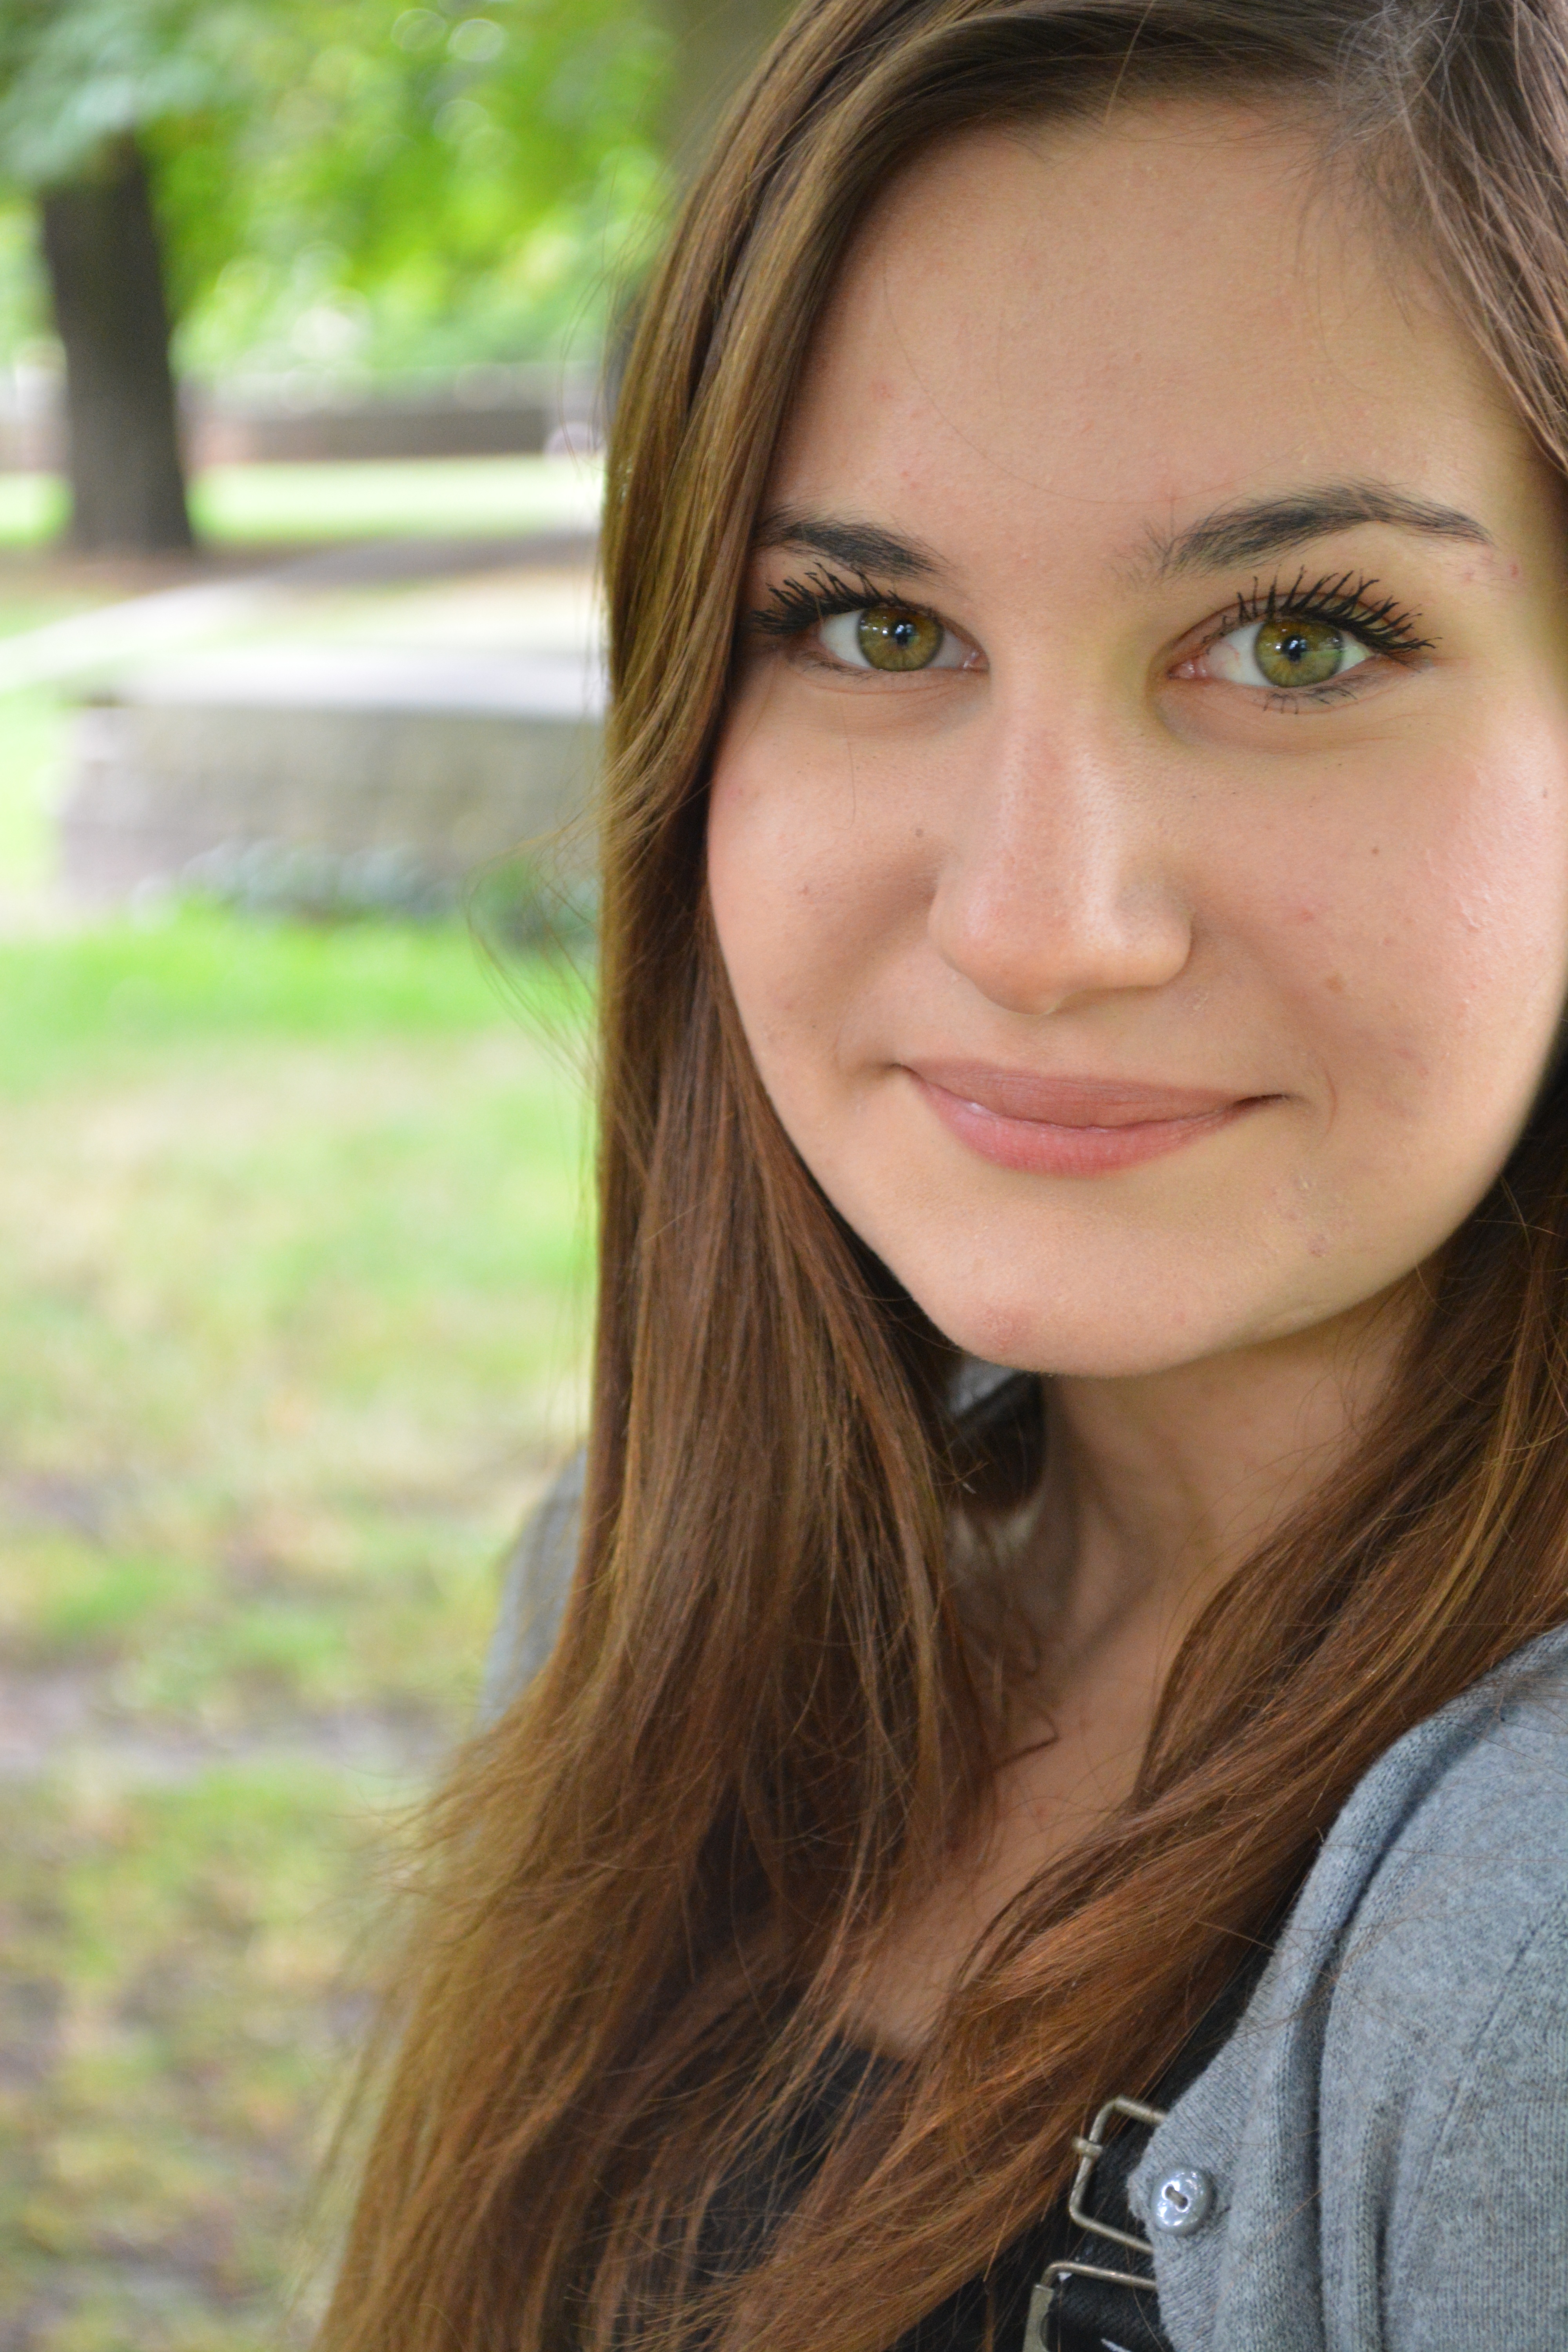
nature, person, girl, woman, hair, photography, portrait, model, fashion, lady, facial expression, lip, hairstyle, smile, laugh, eyebrow, long hair, close up, human body, face, nose, eyes, dress, eye, head, skin, beauty, rays, blond, pretty, organ, photo shoot, brown hair, portrait photography